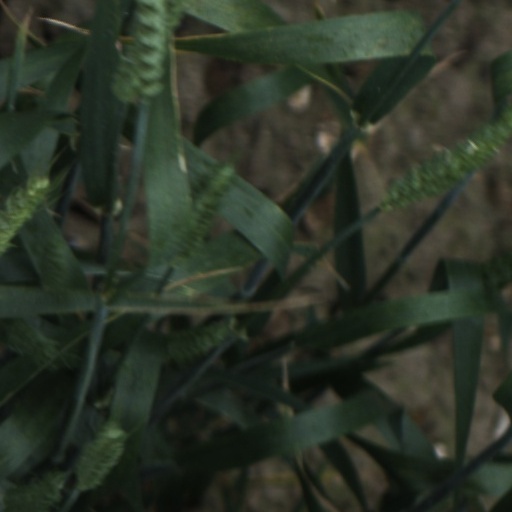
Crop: wheat